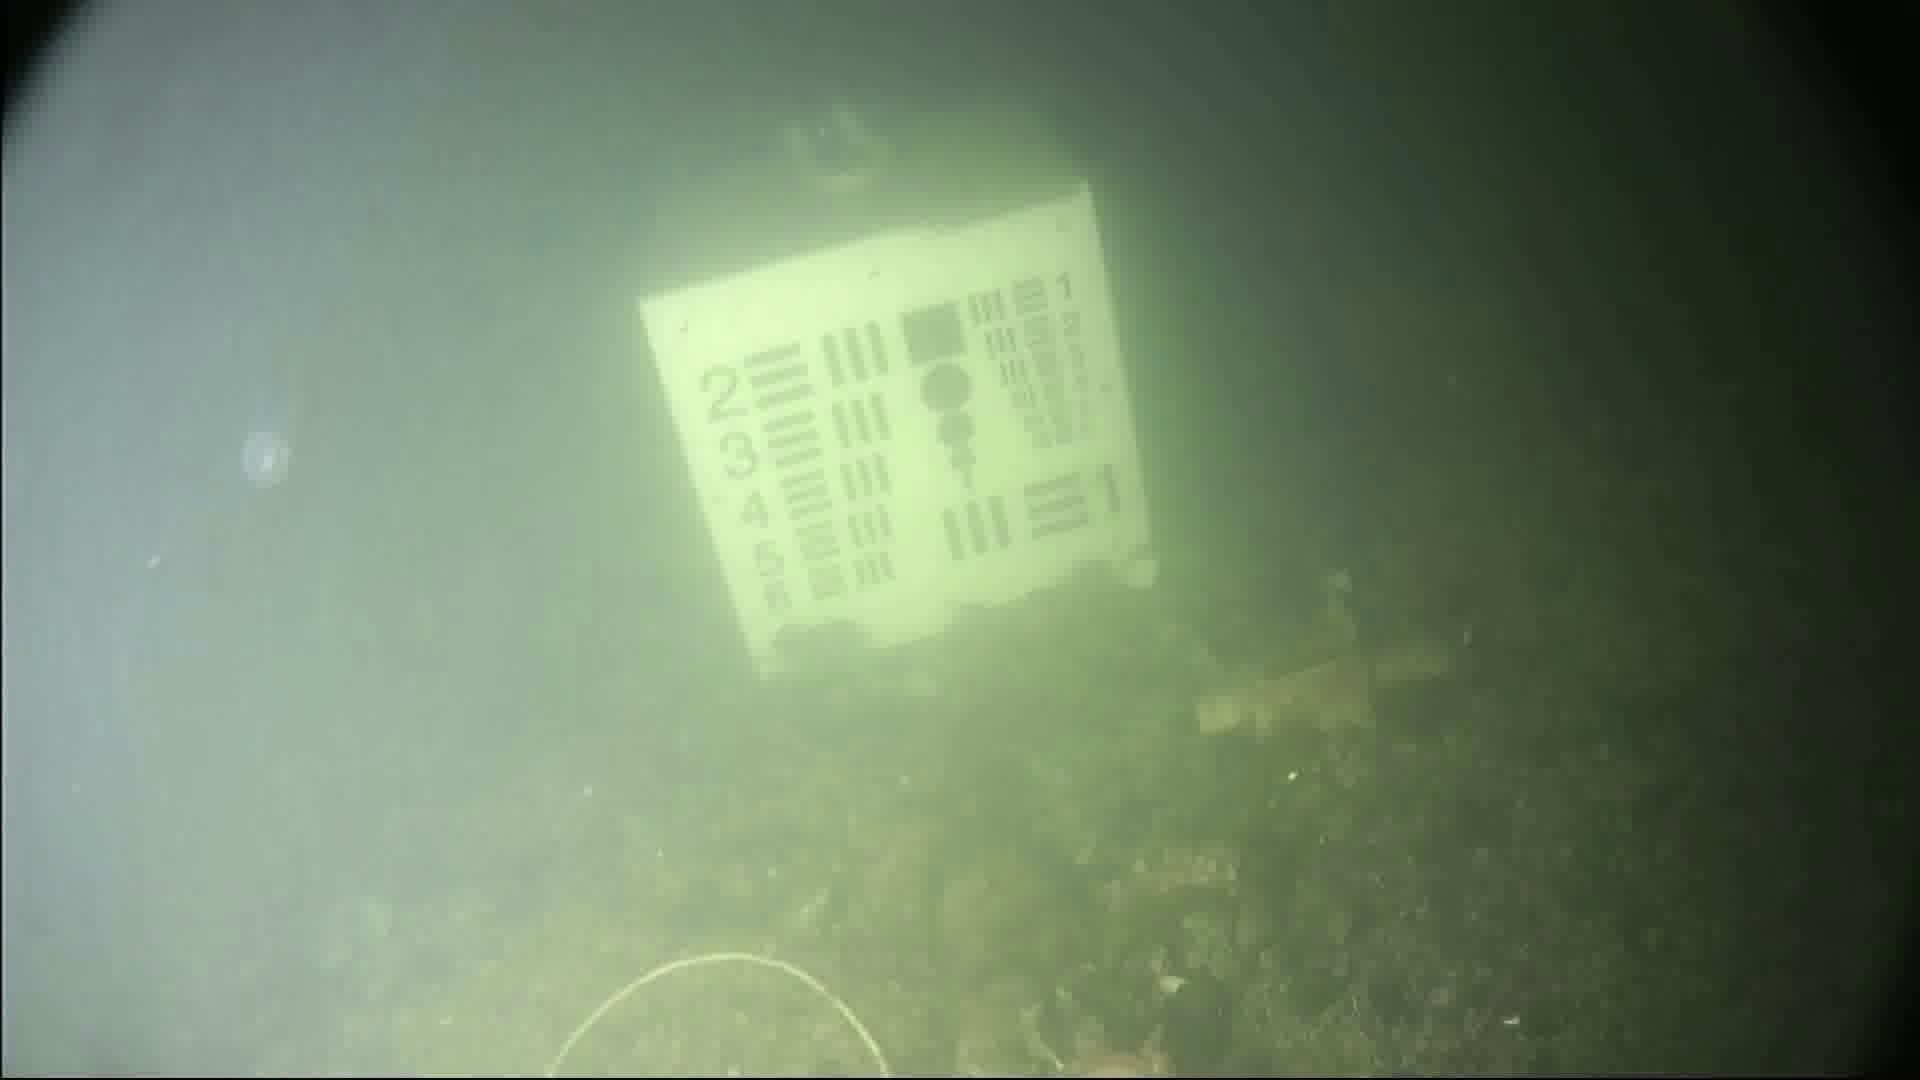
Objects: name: crab
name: jellyfish